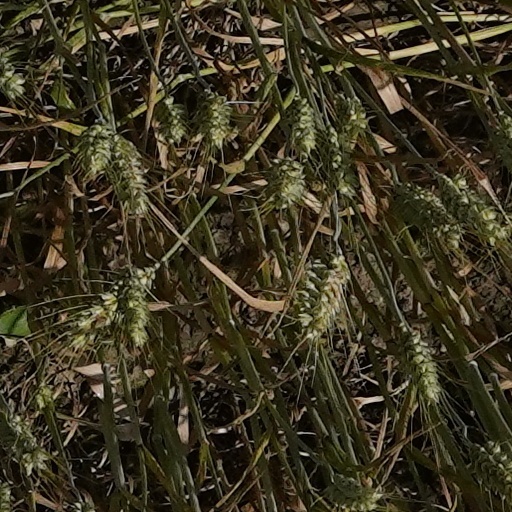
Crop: wheat